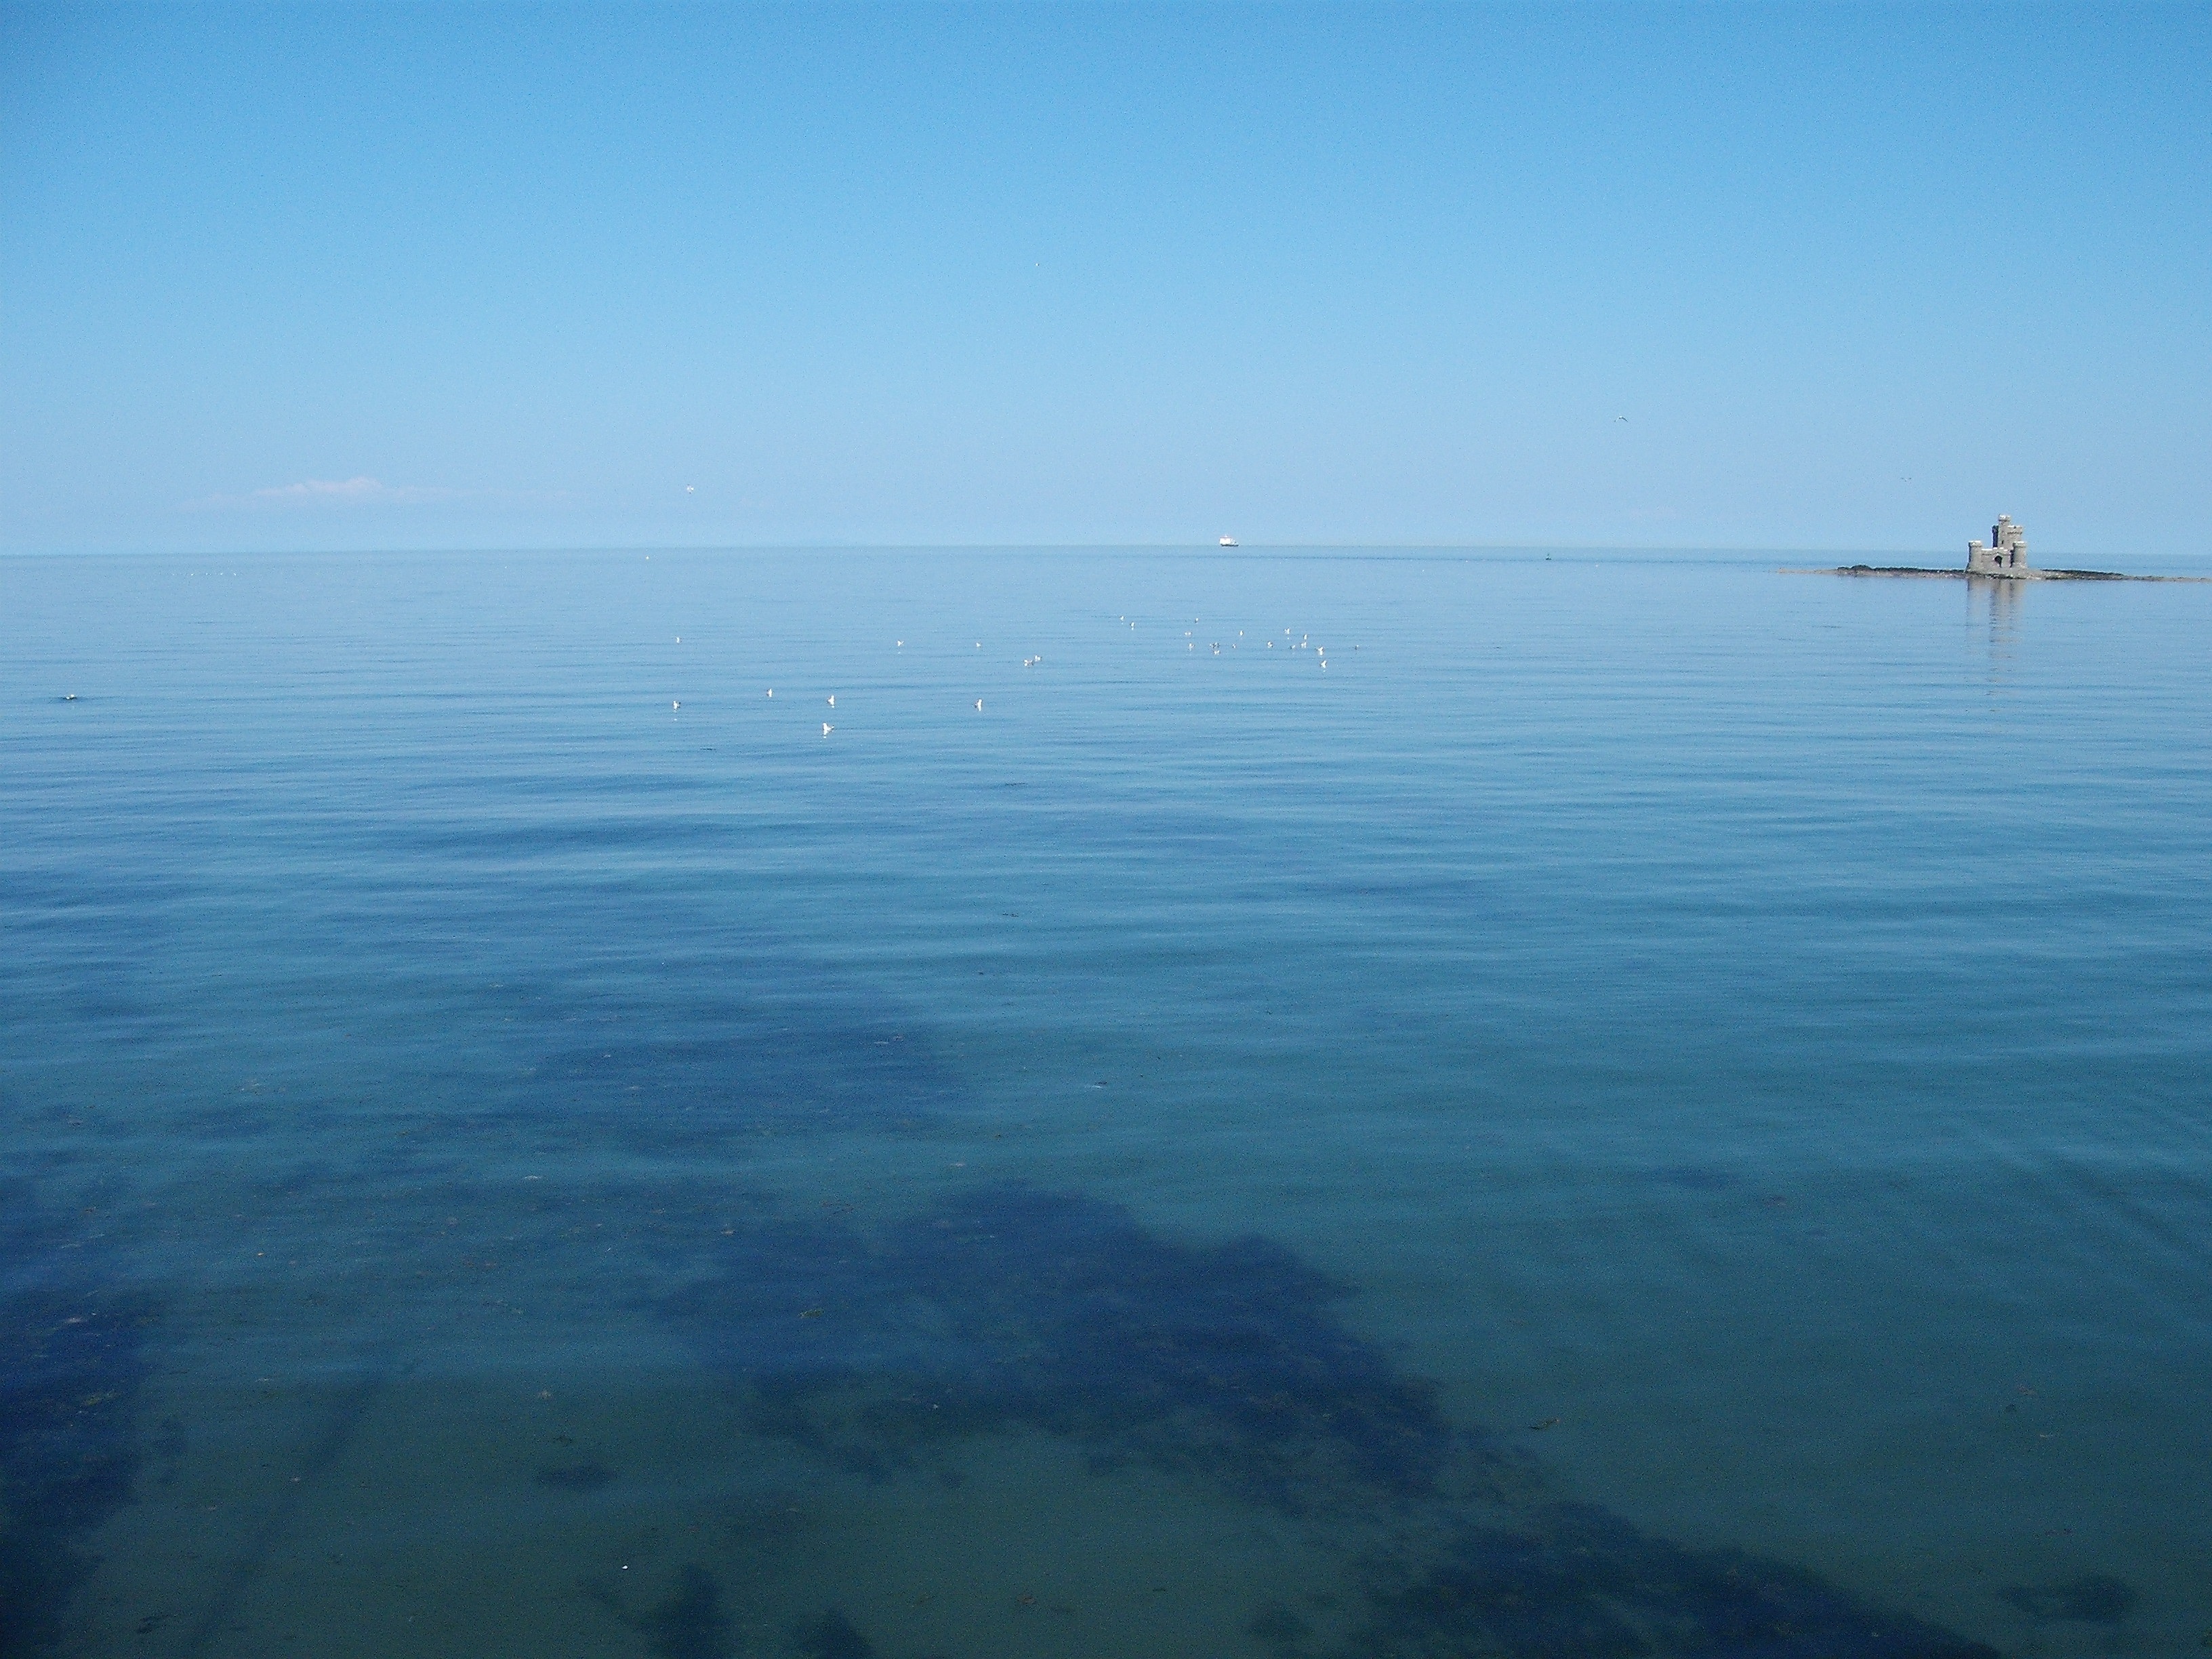
beach, sea, coast, water, ocean, horizon, shore, lake, reflection, vehicle, relax, seascape, bay, blue, body of water, cape, isle of man